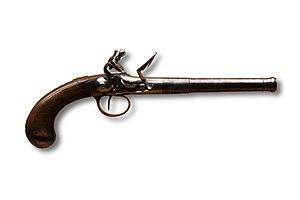
Un pistolet à Platine à silex fait à Lausanne par Galliard vers 1760, et exposé dans le musée militaire de Morges, sous le numéro d'accession MMV 1004707."